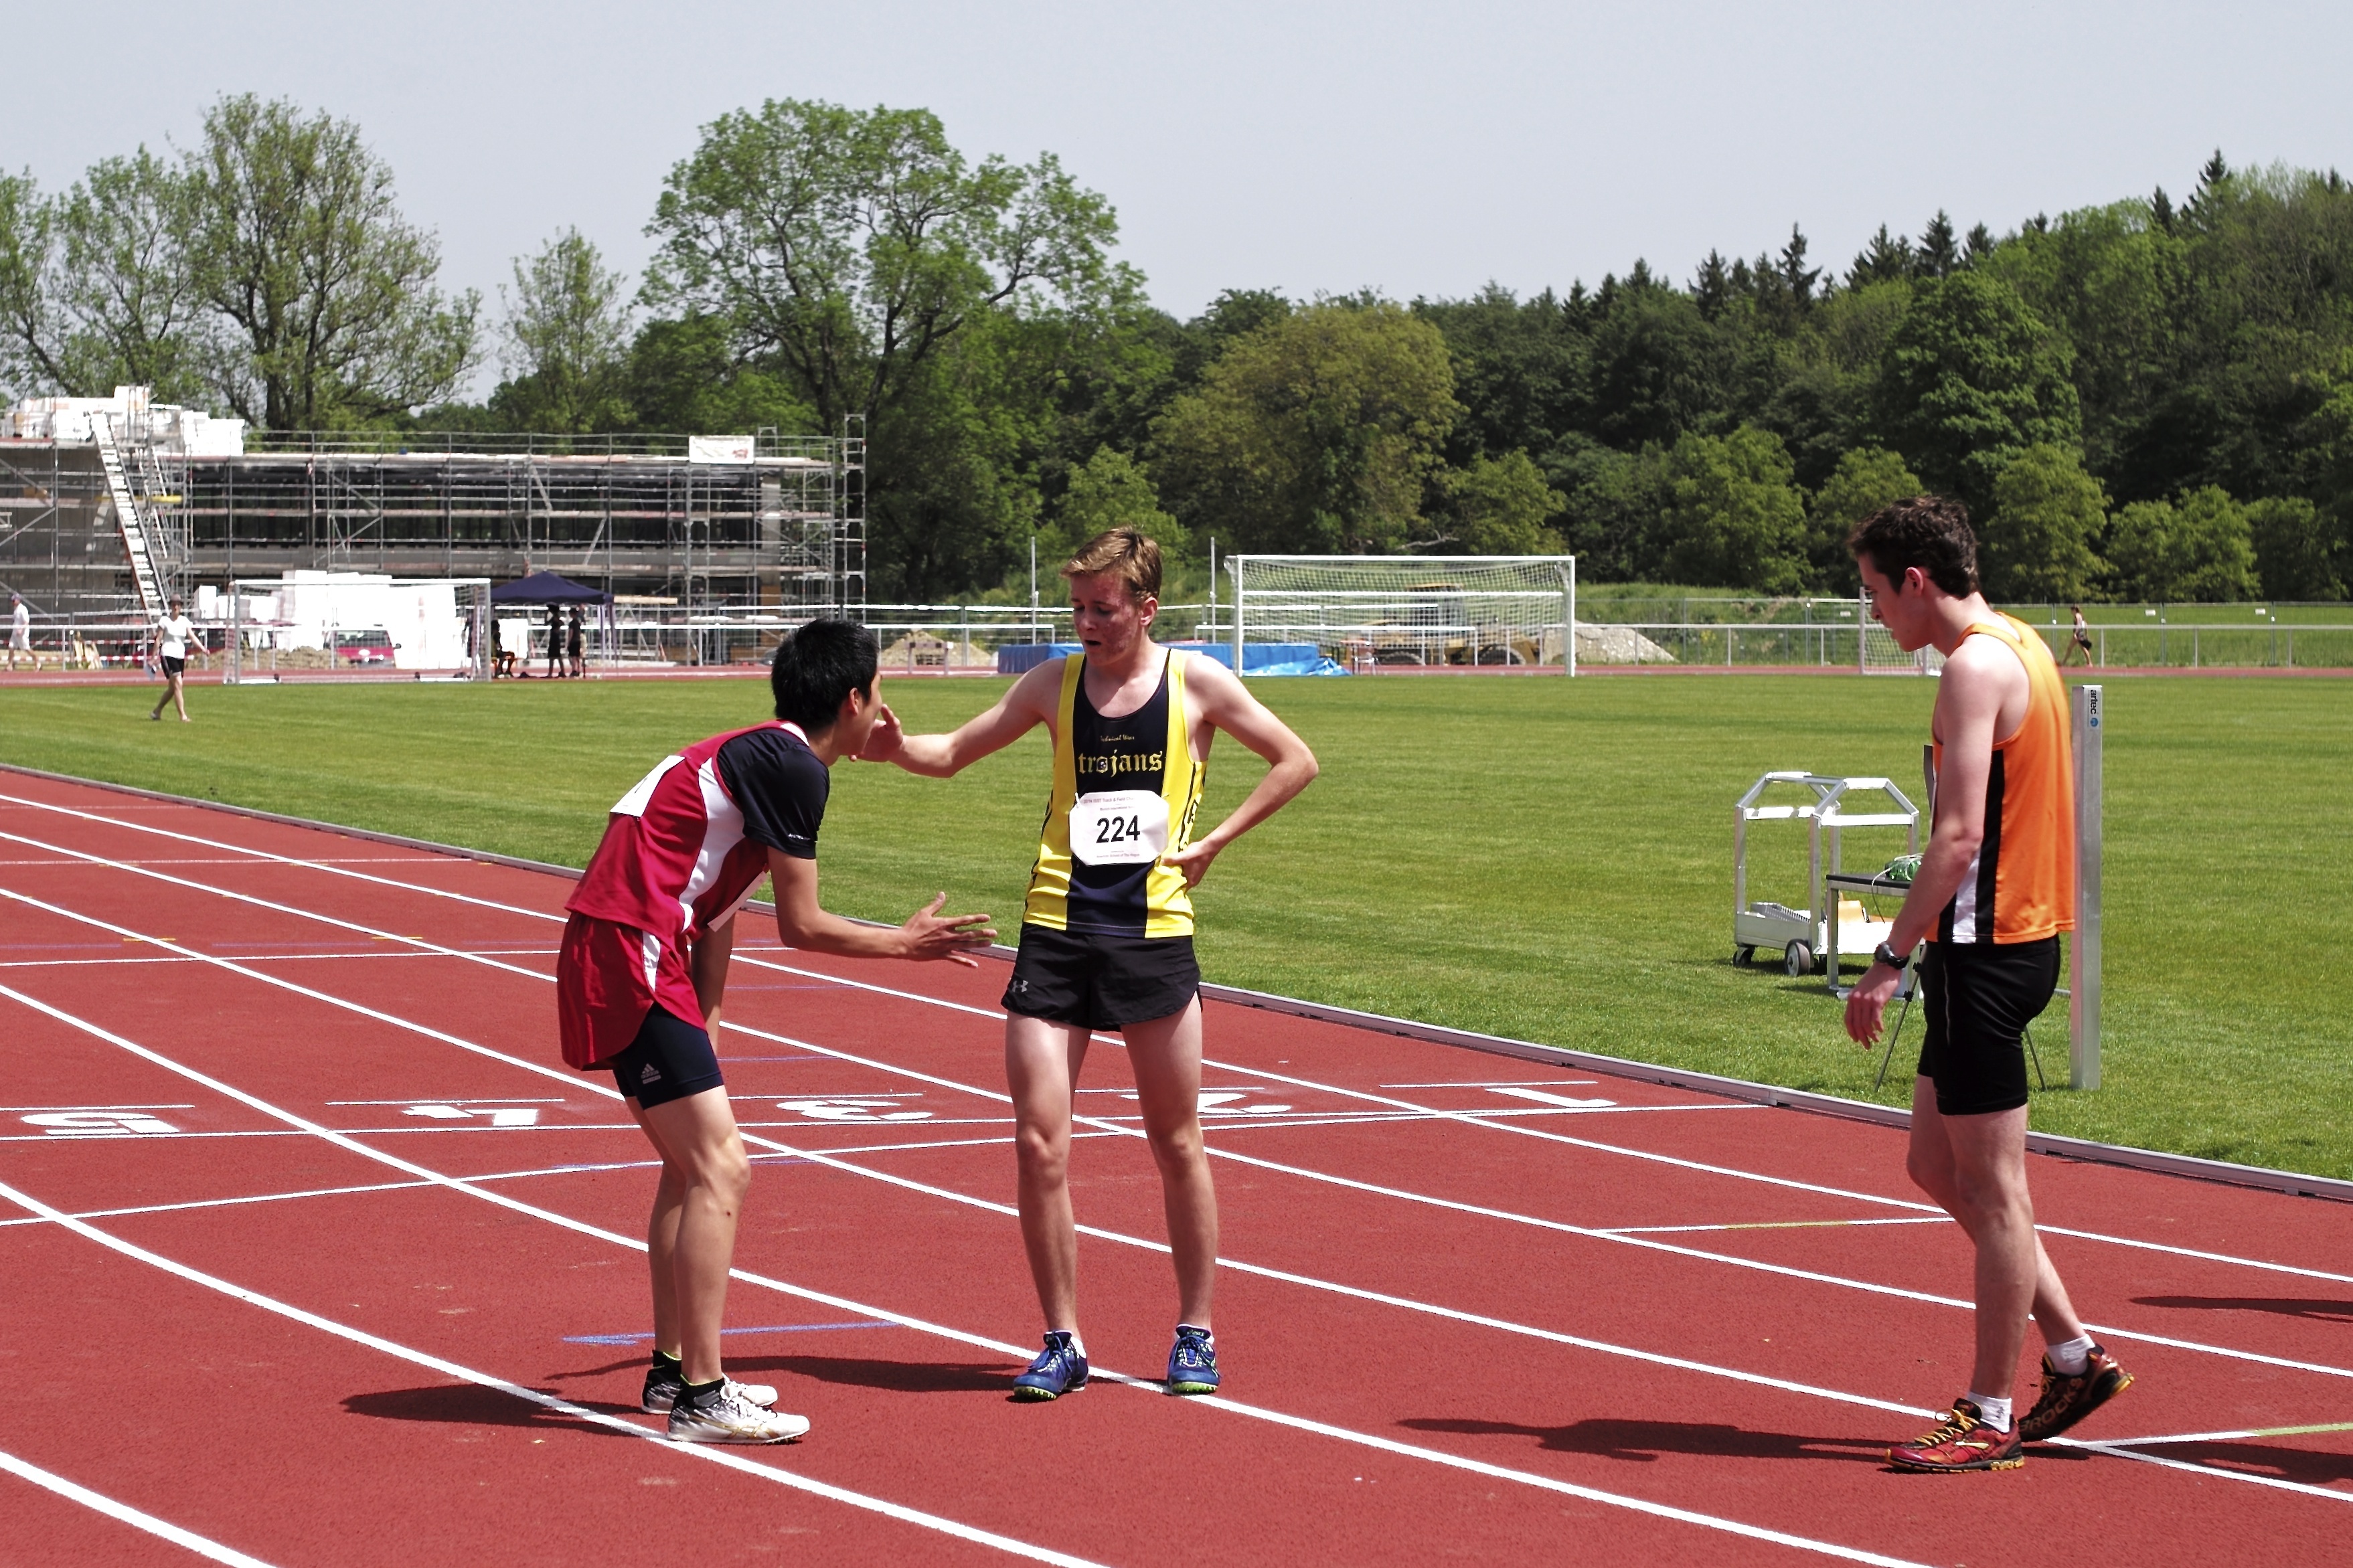
running, jumping, sports, athletics, sprint, hurdle, hurdling, physical exercise, outdoor recreation, human action, track and field athletics, middle distance running, 800 metres, 110 metres hurdles, 4 100 metres relay